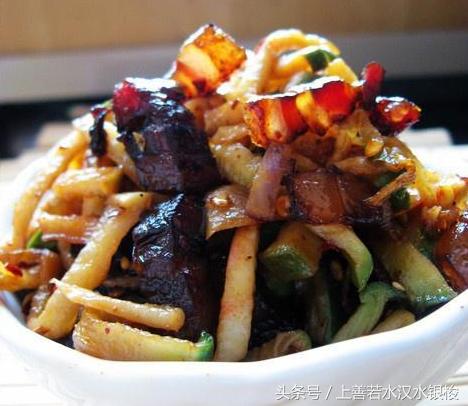
Label: trash